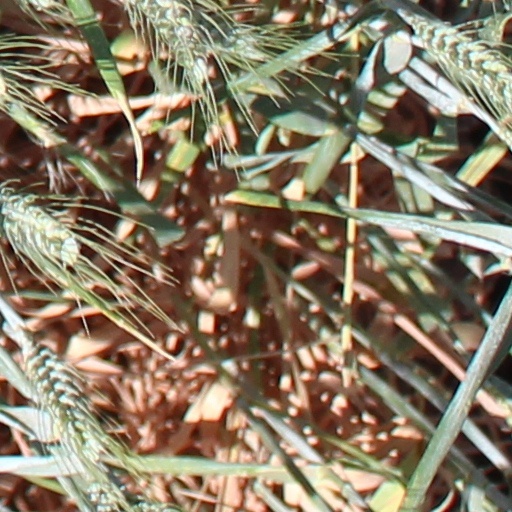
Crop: wheat